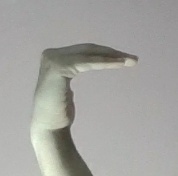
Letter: haa